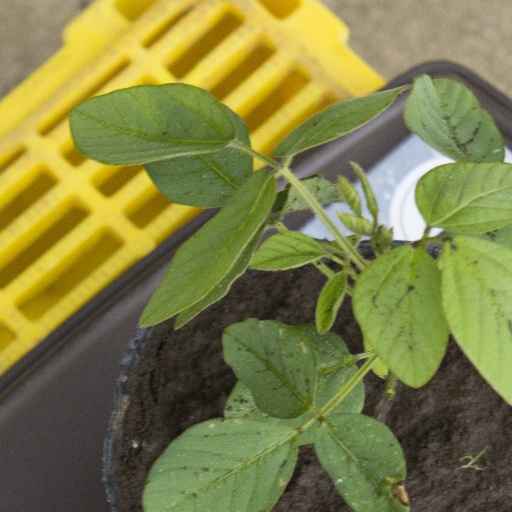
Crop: soybean